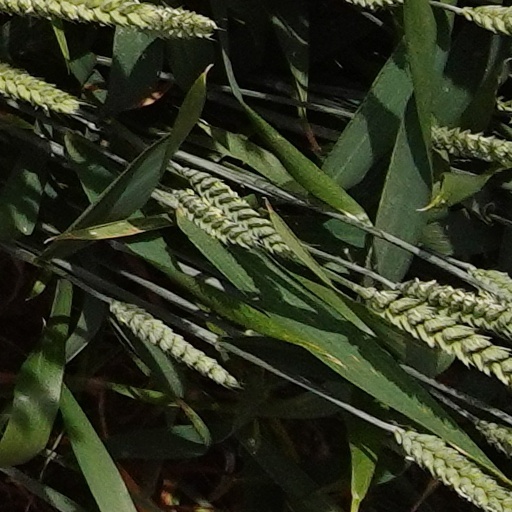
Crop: wheat